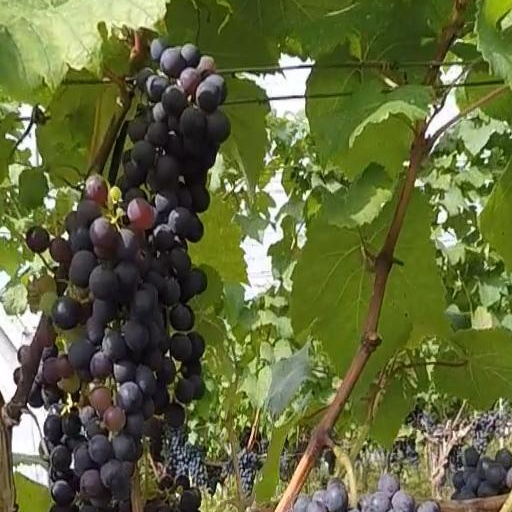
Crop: grape